Cascade chart (NDI interval reliability)

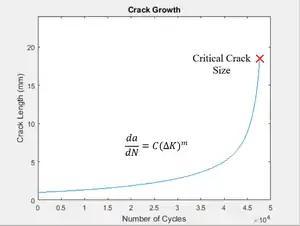

The process for creating the cascade chart shown on the right begins with modeling the crack growth over a time interval, number of cycles, or number of flight hours.